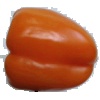
Label: orange_pepper